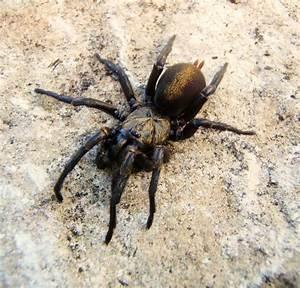
spider